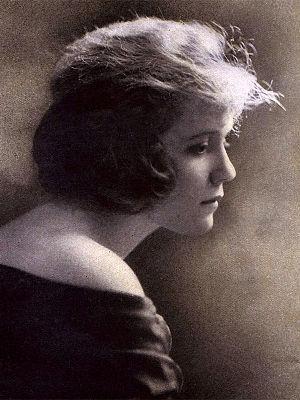
Virginia Kirtley, actrice américaine du cinéma muet
Virginia Kirtley est une actrice américaine de cinéma muet.